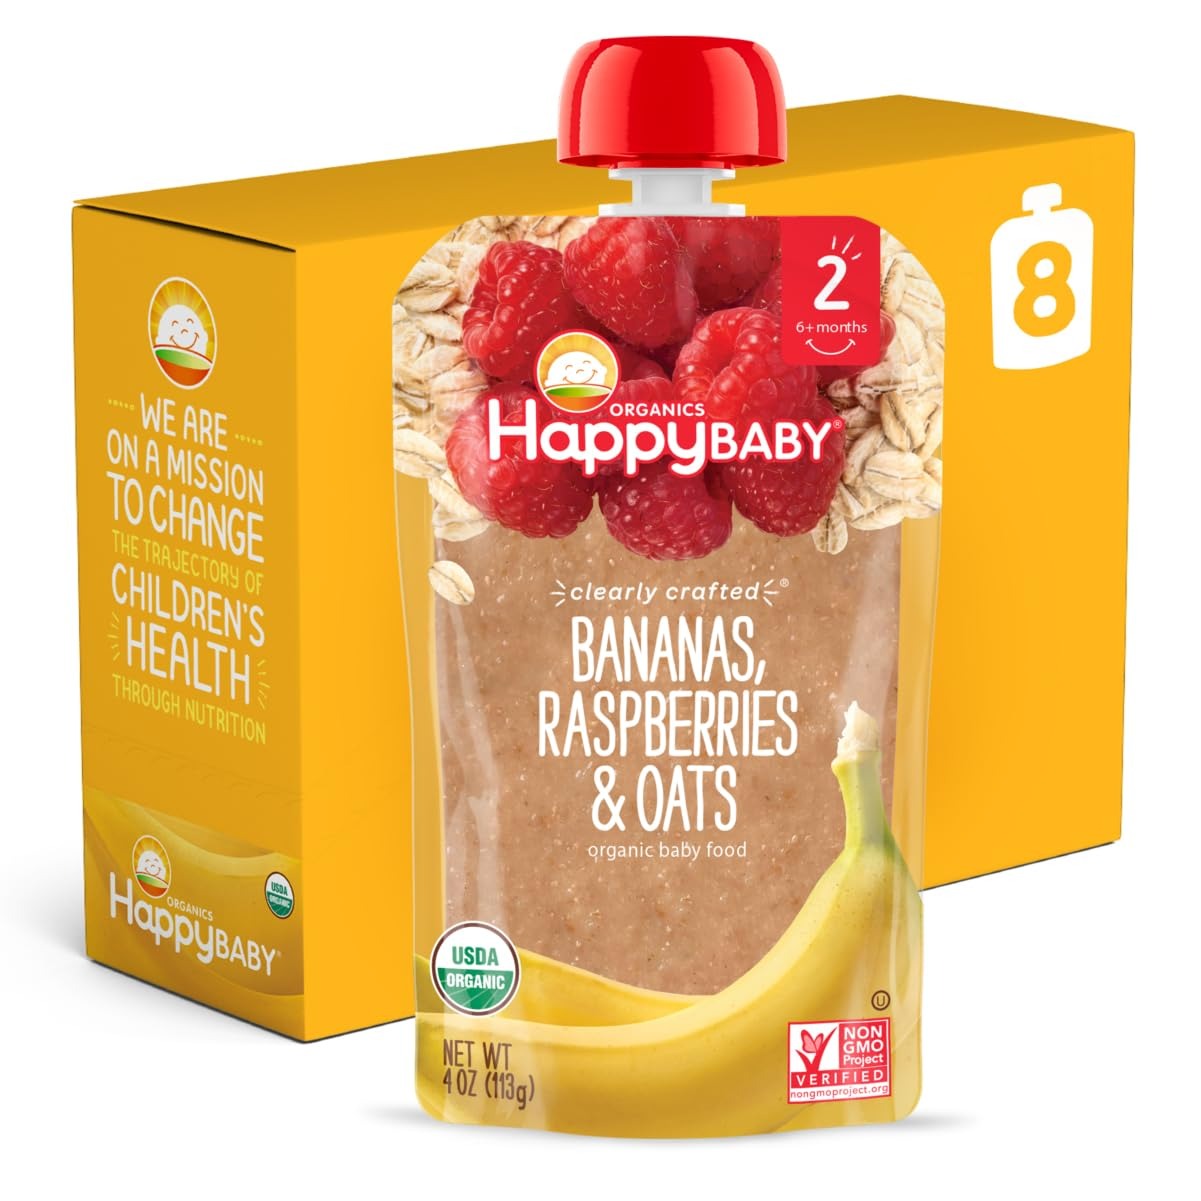
Item Name: Happy Baby Organic Clearly Crafted Stage 2 Baby Food Pears Zucchini & Peas, 4 Ounce Pouch (Pack of 8) Resealable Baby Food Pouches, Fruit & Veggie Puree, Organic Non-GMO Gluten Free Kosher
Bullet Point 1: CLEARLY CRAFTED: When it comes to caring for your baby, transparency is everything. That’s why we bring you Clearly Crafted. Our clear packaging lets you see the organic ingredients in each recipe, in all its vibrant color. It's goodness you can see.
Bullet Point 2: STAGE TWO EATERS: Great for the exploratory taste buds of Stage 2 eaters, our Stage 2 baby foods and baby snacks introduce baby to simple balances of organic fruits and veggies in a smooth puree with all the new flavors your baby is learning to love.
Bullet Point 3: HAPPY BABY: At Happy Baby Organics, we provide organic and delicious options for your baby's nutritional journey. We develop premium organic recipes perfectly matched with your child's age and stage. This is enlightened nutrition for every family.
Bullet Point 4: MINDFULLY MADE: We develop premium organic recipes perfectly matched with your child's age and stage. Explore our snacks & meals for growing babies, toddlers & kids, from baby food pouches to freeze-dried yogurt treats, organic cereals & toddler snacks.
Bullet Point 5: HAPPY TUMMIES: Try Happy Baby's full line of baby food pouches, probiotic cereals, whole milk yogurt, teething wafers & baby snacks if you've enjoyed baby food from Sprout, Plum Organics, Annies, Gerber, Beachnut, or Peter Rabbit Organics.
Value: 32.0
Unit: Ounce

Price: 2.31